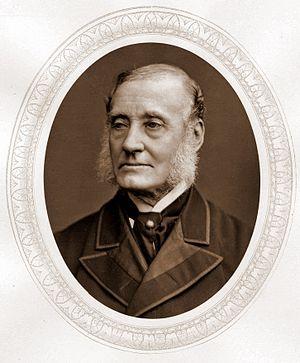
Rutherford Alcock, né en 1809 et mort le 2 novembre 1897 à Londres, fut le premier diplomate britannique au Japon.